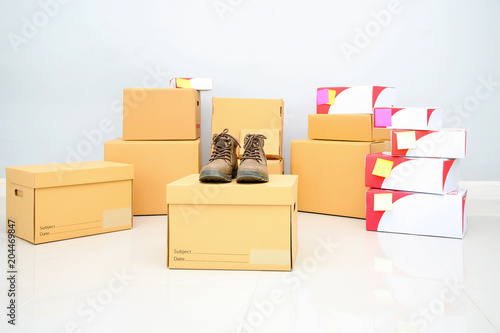
Label: cardboard